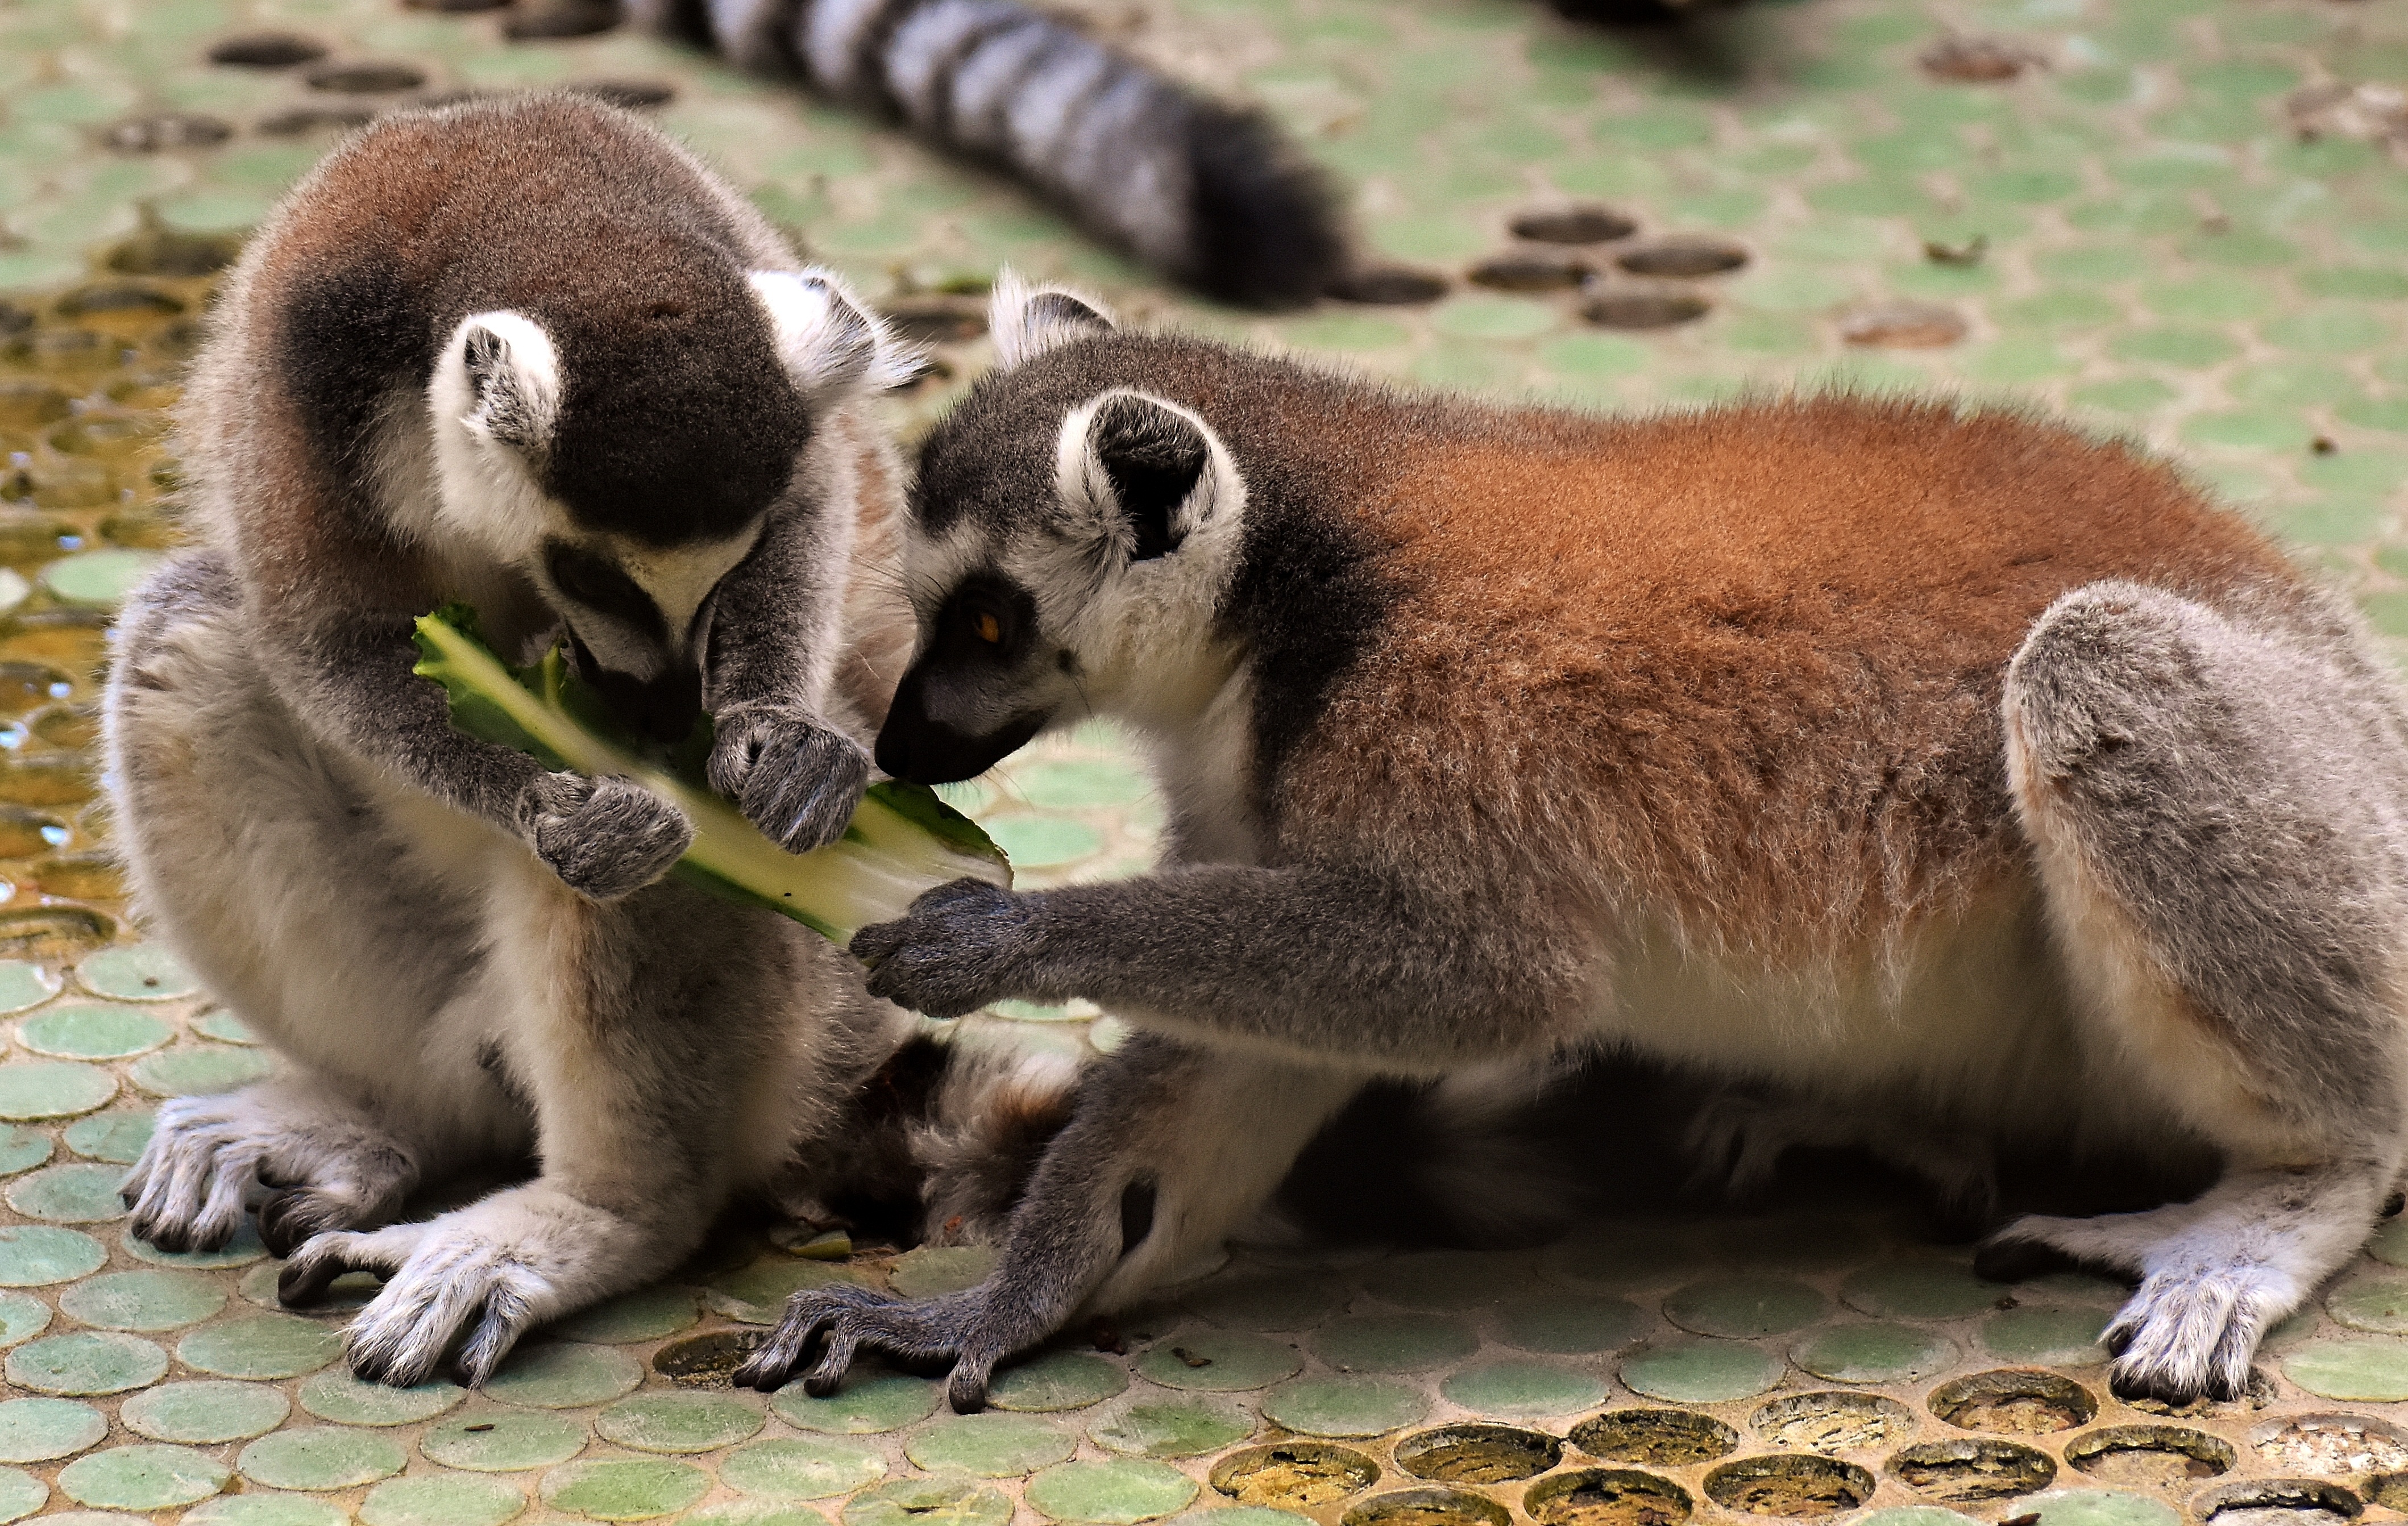
sweet, animal, cute, wildlife, zoo, mammal, monkey, eat, fauna, primate, vertebrate, lemur, marsupial, animal world, munich, ffchen, tierpark hellabrunn, macropodidae